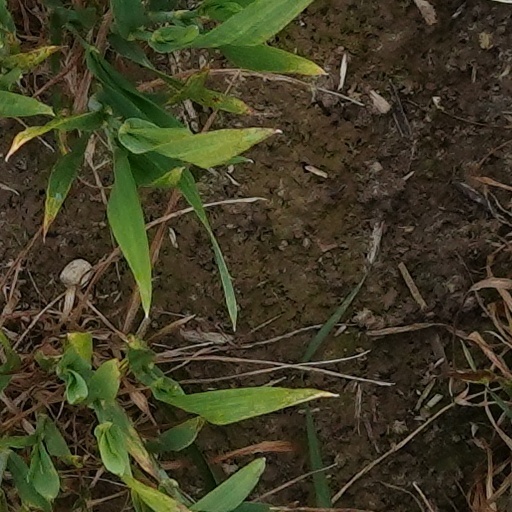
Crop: wheat